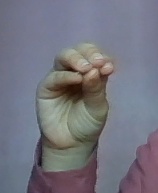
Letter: ha